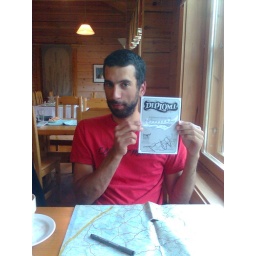
for braving the Ruunaa rapids in a long wooden boat full of other tourists. also, some more route planning.